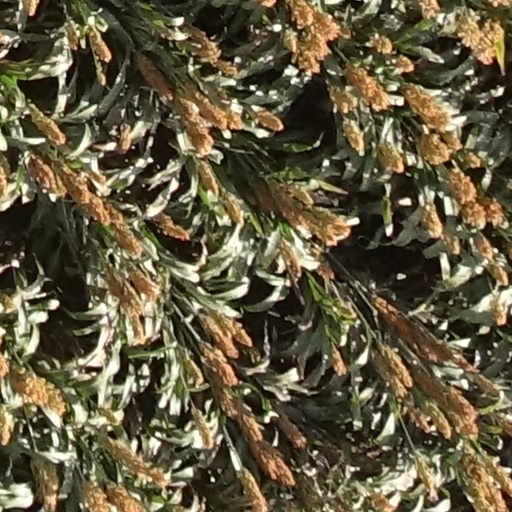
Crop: sorghum